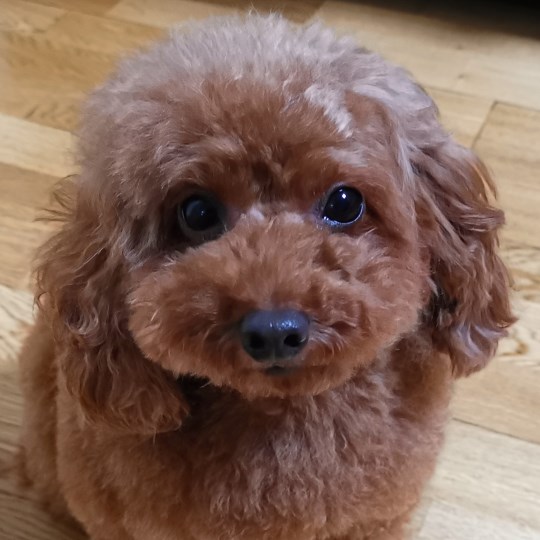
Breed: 2925-n000114-toy_poodle